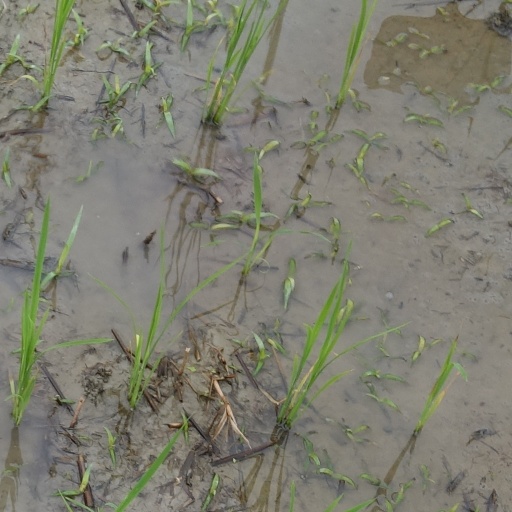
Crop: rice